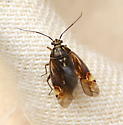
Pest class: lygus_bug